40 Commando

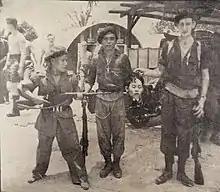
Soldiers in a 40 Commando base pose with the severed head of an MNLA guerrilla, 1951.

Marines of the 40 Commandos caused a media scandal when photographs were leaked to the public showing their marines posing with the severed heads of pro-independence guerrillas during the Malayan Emergency. This was a common practice employed by the British during the war and was often conducted by Iban headhunters from Borneo hired by the British military.